Dejen Gebremeskel

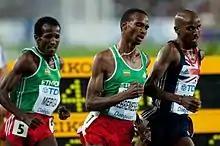
Dejen (centre) racing against Mo Farah and Imane Merga in the 2011 World Championships final

He continued to focus on the track in 2011 and at the New Balance Indoor Grand Prix he defeated Mo Farah in unusual circumstances – Dejen lost a shoe on the first lap of the race, but he persisted and won in a time of 7:35.37 minutes, one of the fastest 3,000 m runs that year. He debuted over the 10K road distance later that month and was runner-up to Sammy Kitwara at the World's Best 10K with a time of 27:45. He won the Carlsbad 5K race in April, holding off Eliud Kipchoge, and took his first win on the Diamond League circuit with a victory at the Adidas Grand Prix in New York City. A run of 12:55.89 at the Golden Gala made him Ethiopia's second fastest 5000 m runner that season and he was selected for the national team for the 2011 World Championships in Athletics. He comfortably progressed through the qualifying round and the 5000 m final came down to a four-way battle among himself, Farah, Lagat and Imane Merga. He was the last of the quartet to cross the line, but Imane Merga was disqualified after the medal ceremony as he had run outside of the track lanes. Dejen was promoted to the bronze medal, repeating his placing from the junior ranks three years previously.